Swedish House Mafia

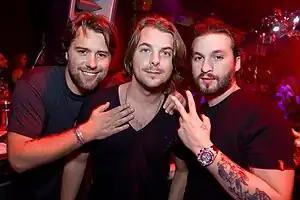
Swedish House Mafia in 2011. From left to right: Sebastian Ingrosso, Axwell, Steve Angello

Swedish House Mafia (SHM) are a Swedish house supergroup consisting of Axwell, Steve Angello and Sebastian Ingrosso. The group officially formed in late 2008, were placed at number ten on the "DJ Mag" Top 100 DJ Poll 2011, and have been called "the faces of mainstream progressive house music", while being credited for "setting the tone for the EDM boom of the early 2010s, more than any other act in modern dance music". In 2012, they were ranked at number twelve on the "DJ Mag" Top 100 Poll. They are recognized for bringing the progressive house genre into the mainstream around 2009–2010, together with their compatriot Avicii, standardizing a sound that until recently was relegated to the underground EDM.